Charles-Pierre Chais

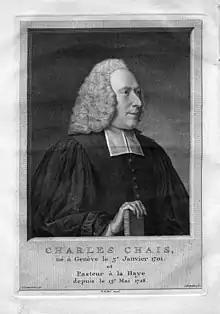
Charles-Pierre Chais

Charles-Pierre Chais (1701–1785) was a Genevan pastor, who spent much of his life in The Hague. He completed a Bible translation in French; however, it derived with commentary from English-language sources.